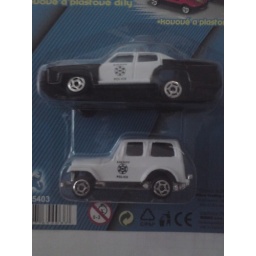
Toy cars in plastic